Old Romanian

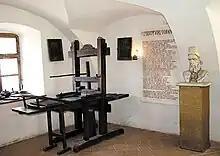
The room and printing press of Deacon Coresi, Brașov

The printing press was introduced to Wallachia during the reign of Radu IV the Great (1467–1508), and placed in Târgoviște, then the capital of the country. The leading work was done by Hieromonk Makarije and the first books, written in Church Slavonic, were the religious texts "Liturgy Book" from 1508, the "Oktoih" from 1510, and the "Four Gospels of Târgoviște" from 1512. The first printing house in Transylvania was established by magistrate Theobaldus Gryphius at Sibiu, a city that was experiencing the Lutheran Reformation. Here, in 1544, the "Catehismul românesc" ("Romanian Catechism") was printed, the first Romanian-language book, by Filip Moldoveanu (also known as Philip the Painter or Philip Maler). Less than 20 years after, Deacon Coresi would print at Brașov a series of books in Romanian, along with others in Church Slavonic. Most of the early translations borrowed from Church Slavonic texts. An exception, Palia de la Orăștie, relied mostly on Hungarian-language texts. Also rare at the beginning of the period are texts written with the Latin alphabet, a Calvinist anthology of the Psalms written around 1570 and a "Tatăl Nostru" ("Pater Noster") published in 1593 in Krakow being a couple of them.